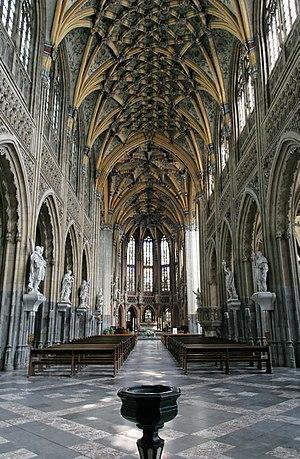
L’église Saint-Jacques-le-Mineur de Liège, ancienne abbatiale bénédictine de Saint-Jacques à Liège, est fondée en 1015 par le prince-évêque Baldéric II, successeur de Notger. Lors de la destruction de la collégiale Saint-Pierre, elle devient la collégiale Saint-Jacques.
L'église Saint-Jacques de Bruges ;
Le gothique mosan est le nom d'un style local de l'architecture gothique qui s'est développé dans la principauté de Liège du XIIIᵉ au XVIᵉ siècle.